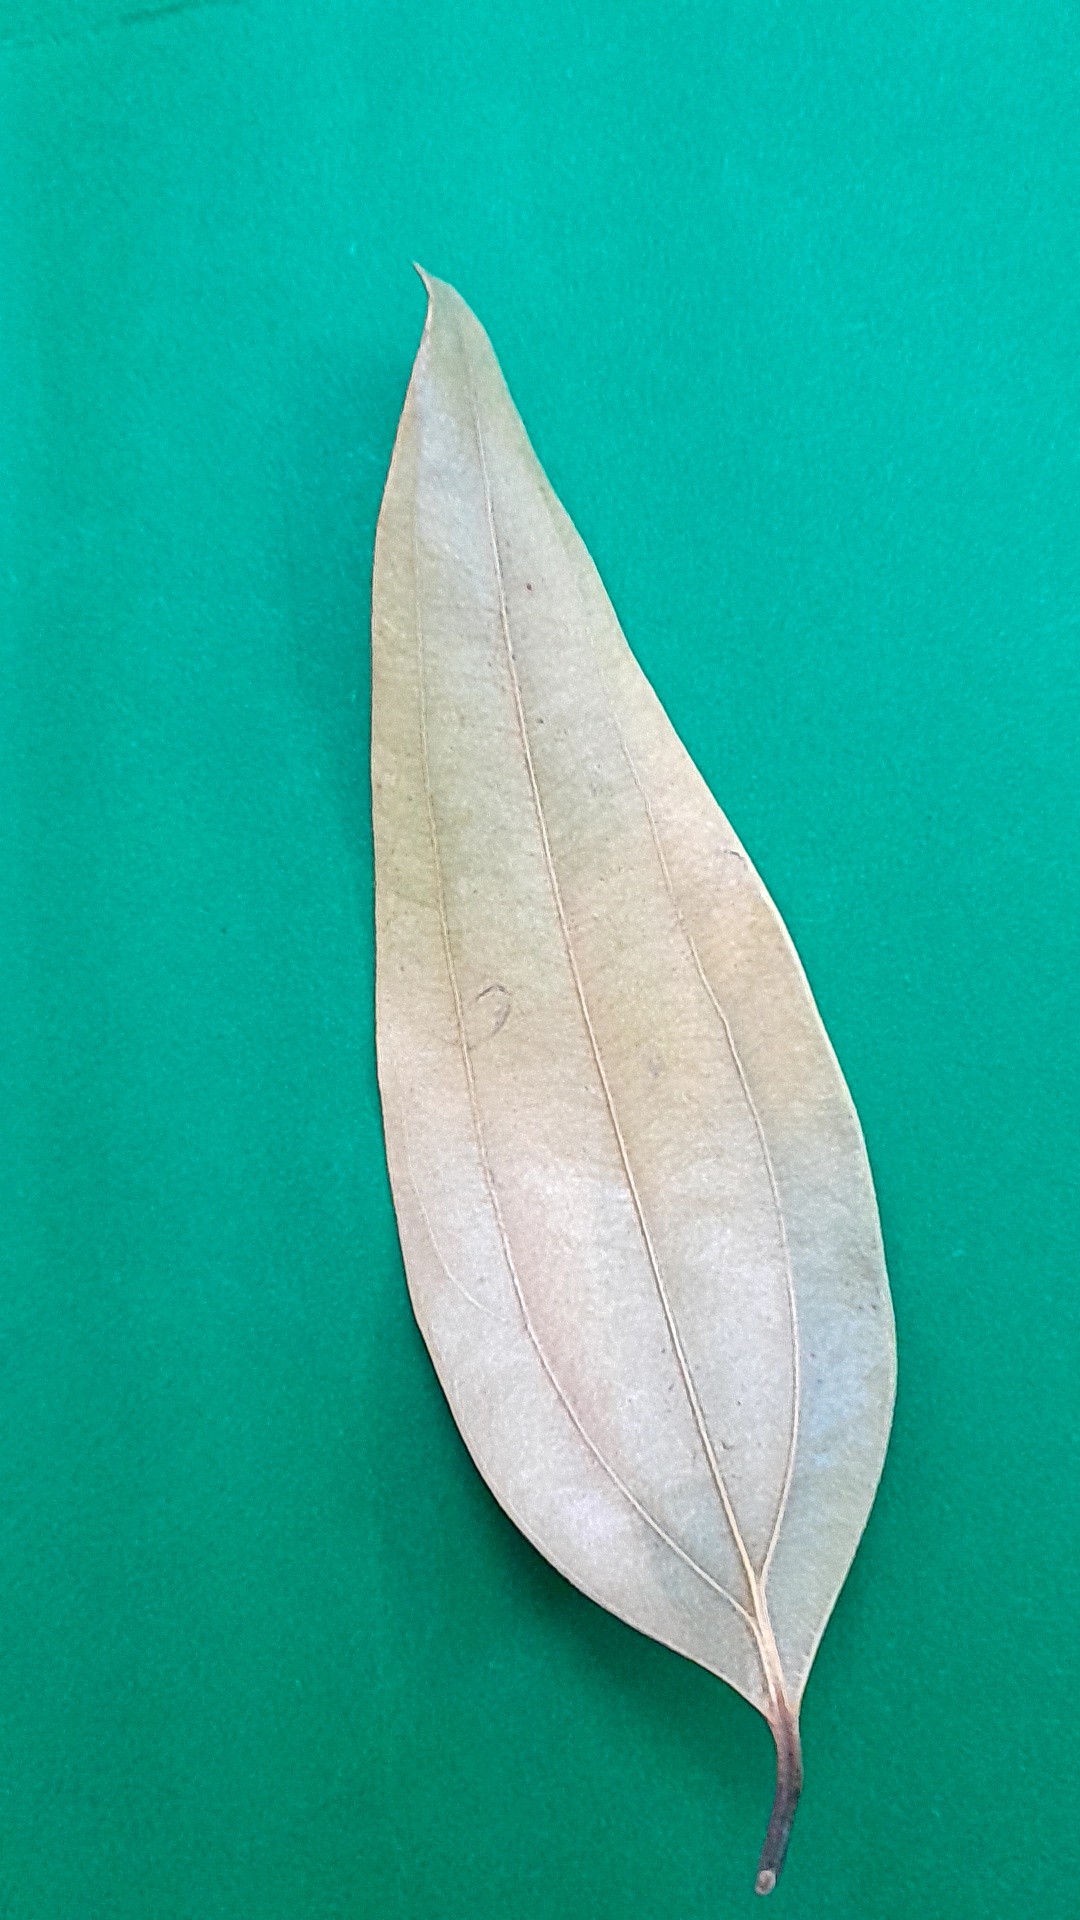
Label: Dry Leaf